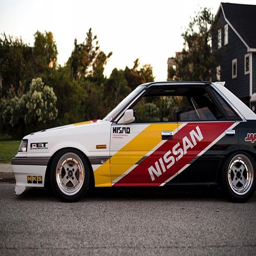
building a car shows so much about what a person values .